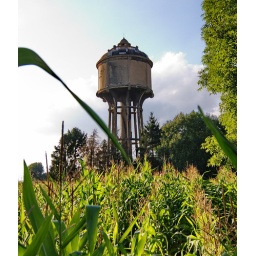
Disused water tower in a corn field near my house.